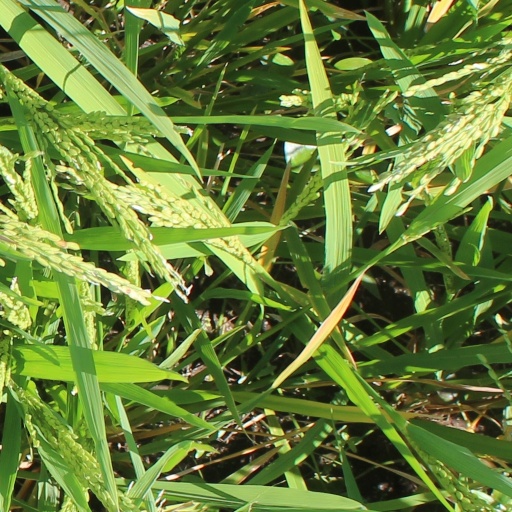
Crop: rice